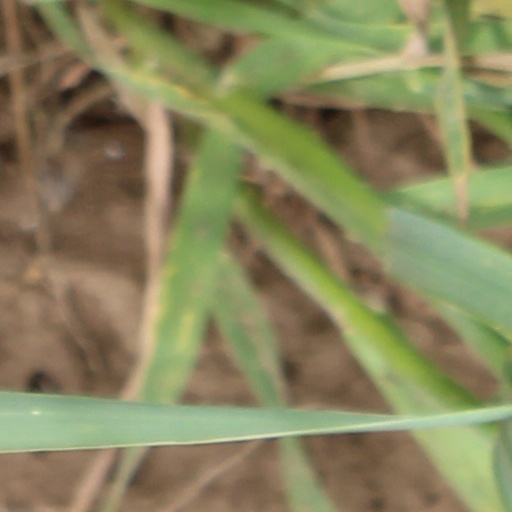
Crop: wheat